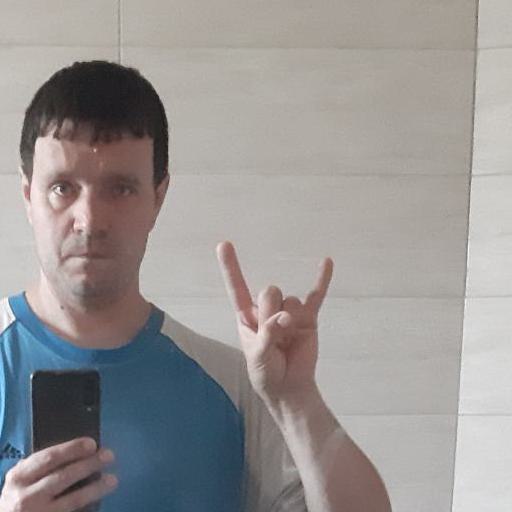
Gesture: rock